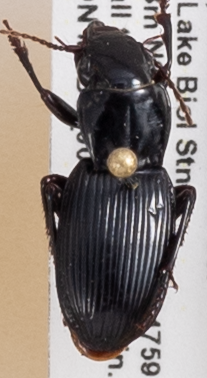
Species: Pterostichus rostratus
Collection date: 2022-06-14
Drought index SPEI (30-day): -0.03
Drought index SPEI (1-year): -1.01
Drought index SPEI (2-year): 0.1